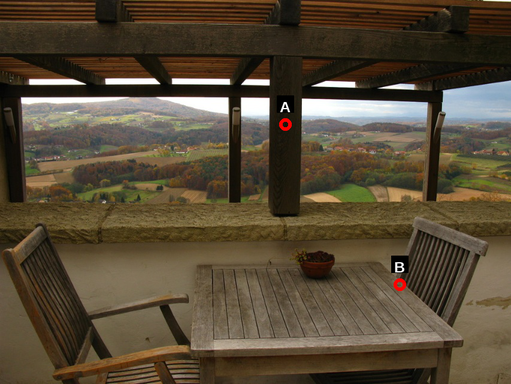
Question: Two points are circled on the image, labeled by A and B beside each circle. Which point is closer to the camera?
Select from the following choices.
(A) A is closer
(B) B is closer
Answer: B